Banjaratma Heritage Rest Area

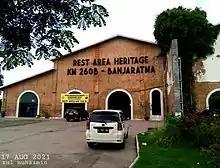
The rest area's main building in 2021

The Banjaratma Heritage Rest Area, or Rest Area KM 260B, is a rest area on the Trans-Java Toll Road within Brebes Regency, Central Java, Indonesia.